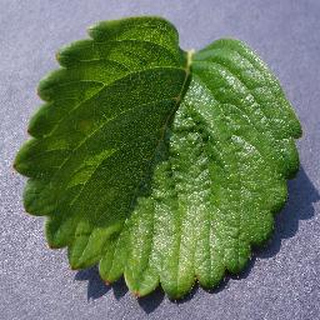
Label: healthy_strawberry